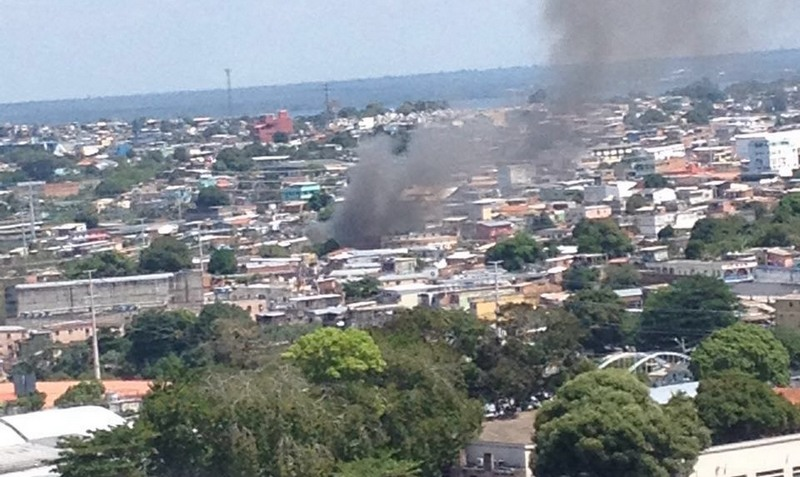
Fire: no
Smoke: yes